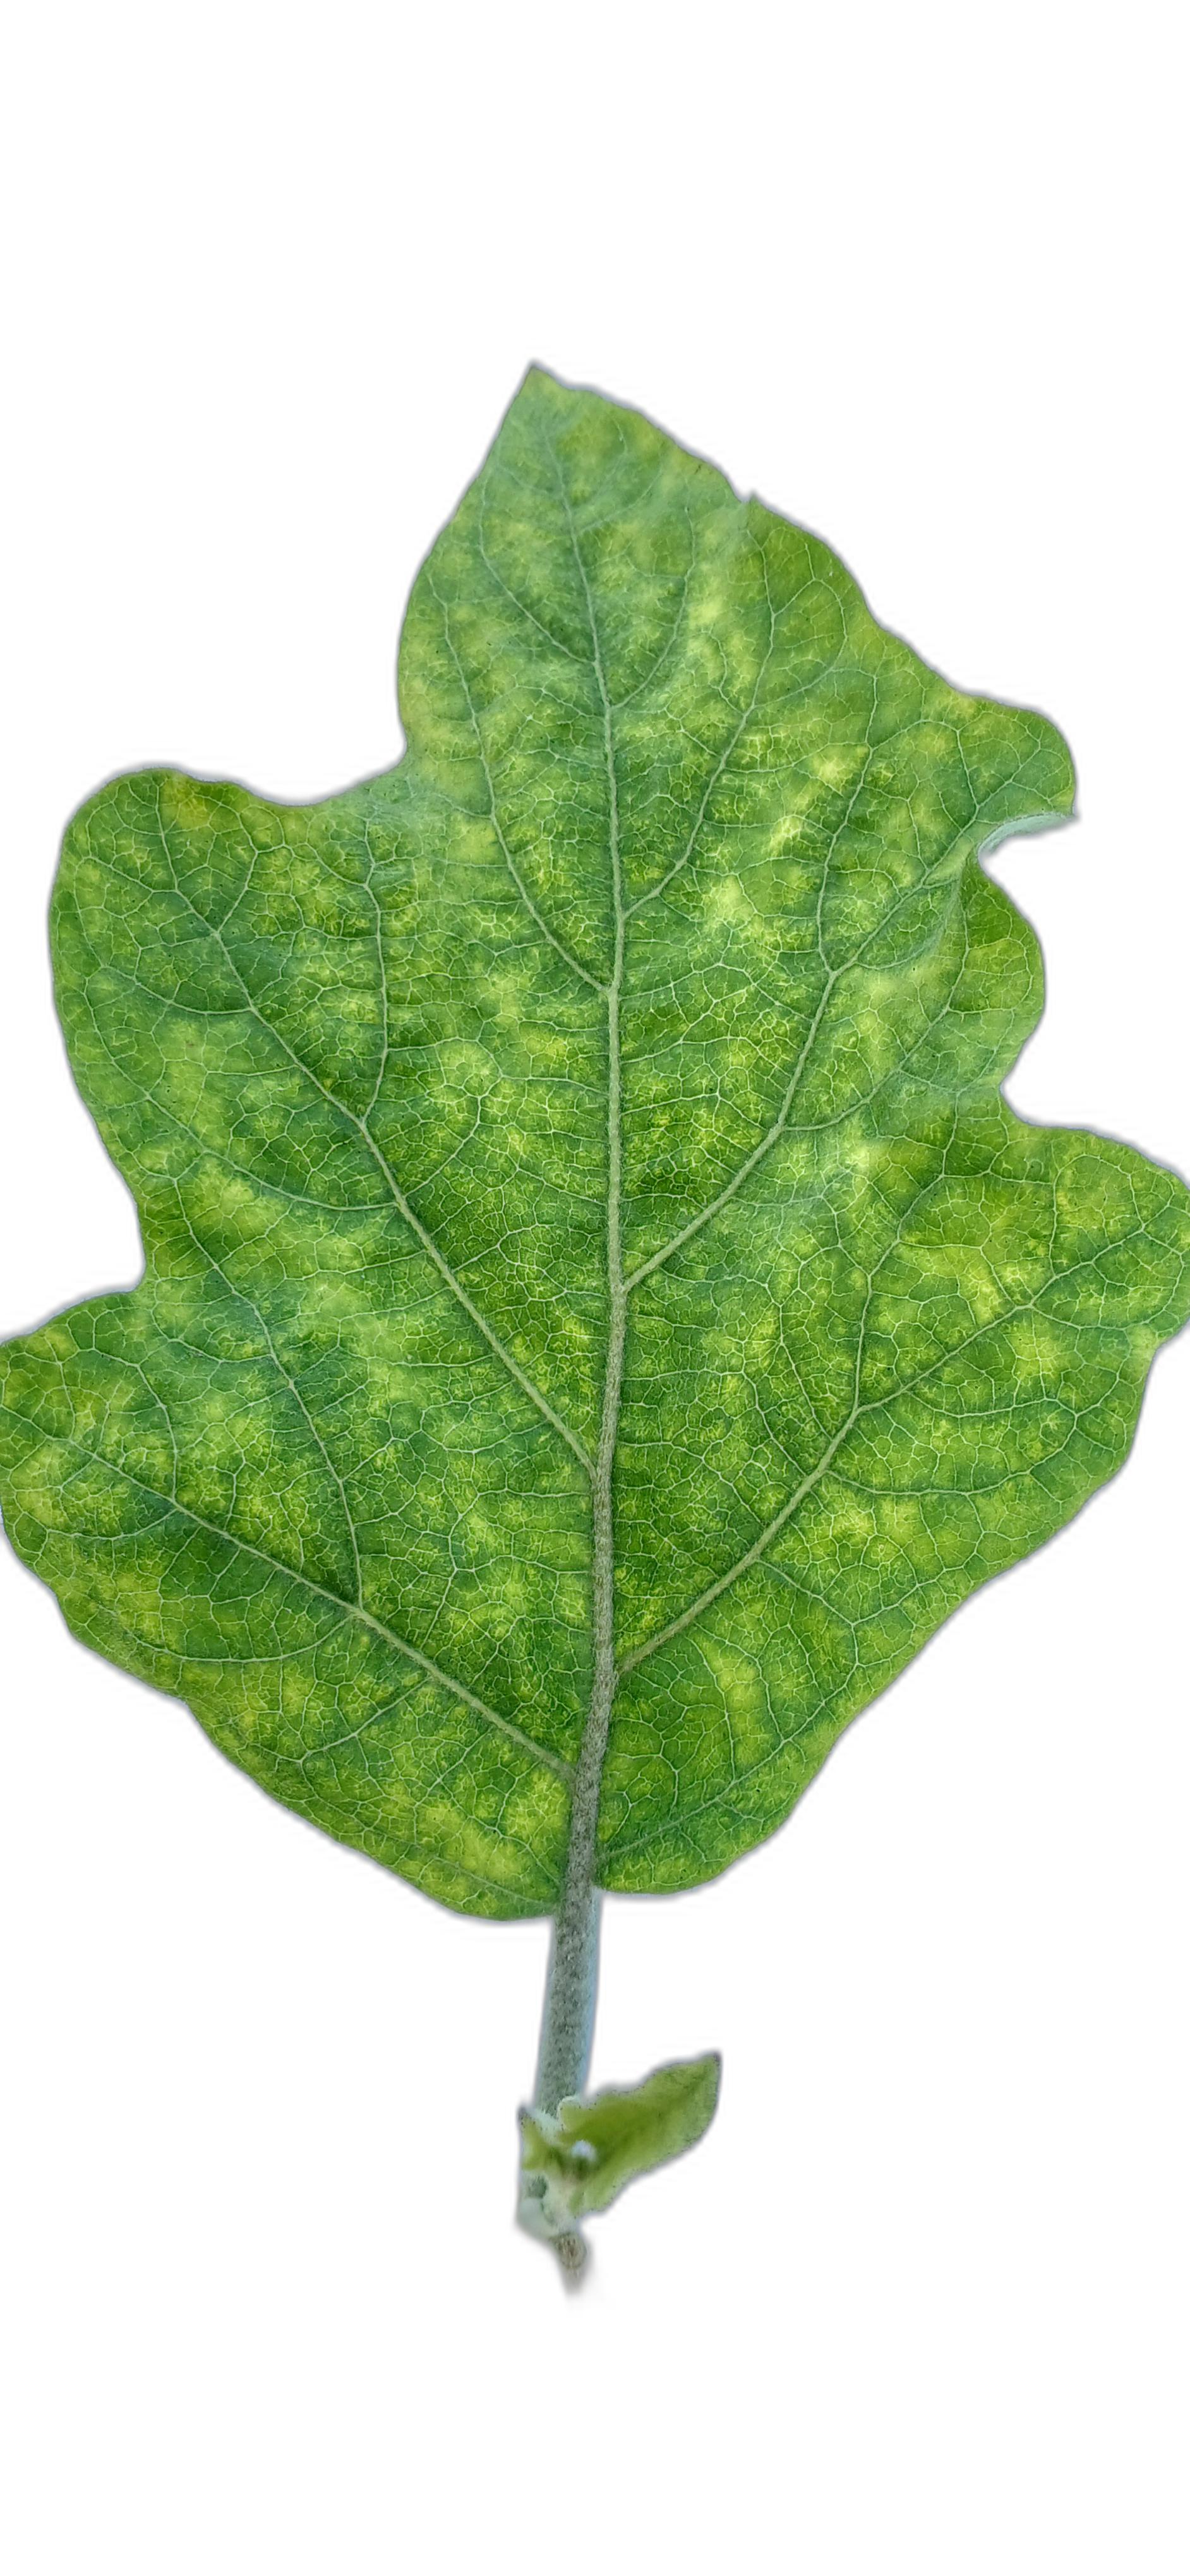
Label: Mosaic Virus Disease